Hirta

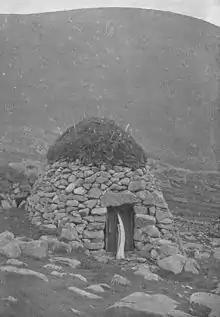
A cleit, used for storing and drying food; 1898 photo

A history of Village Bay on Hirta states that some improvements in housing were made in the 1830s by the "landlord and the Rev. Neil MacKenzie". The report adds that "the old village further up the hill was replaced by a crescent of blackhouses ... Those were damaged by a hurricane, and in 1861, 16 new dwellings replaced the blackhouses which were relegated to byres".